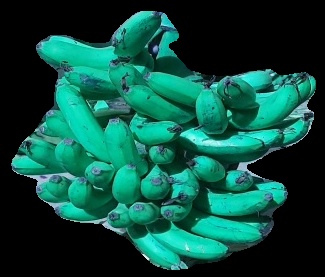
Variety: pachbale
Grade: grade3